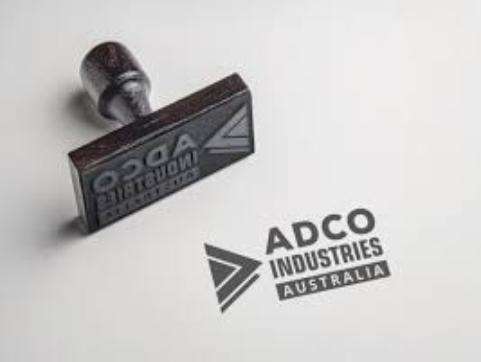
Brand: ADCO
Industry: Necessities